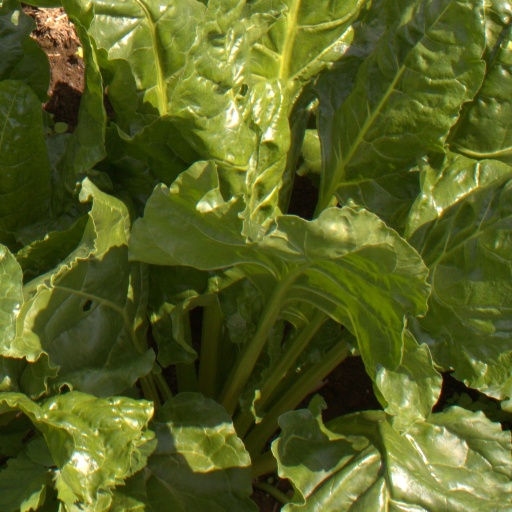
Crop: sugar beet